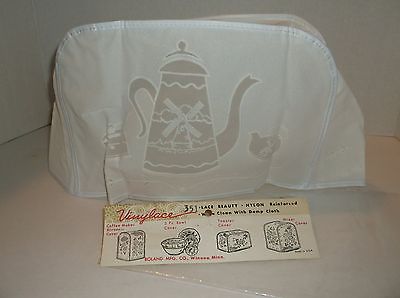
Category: toaster